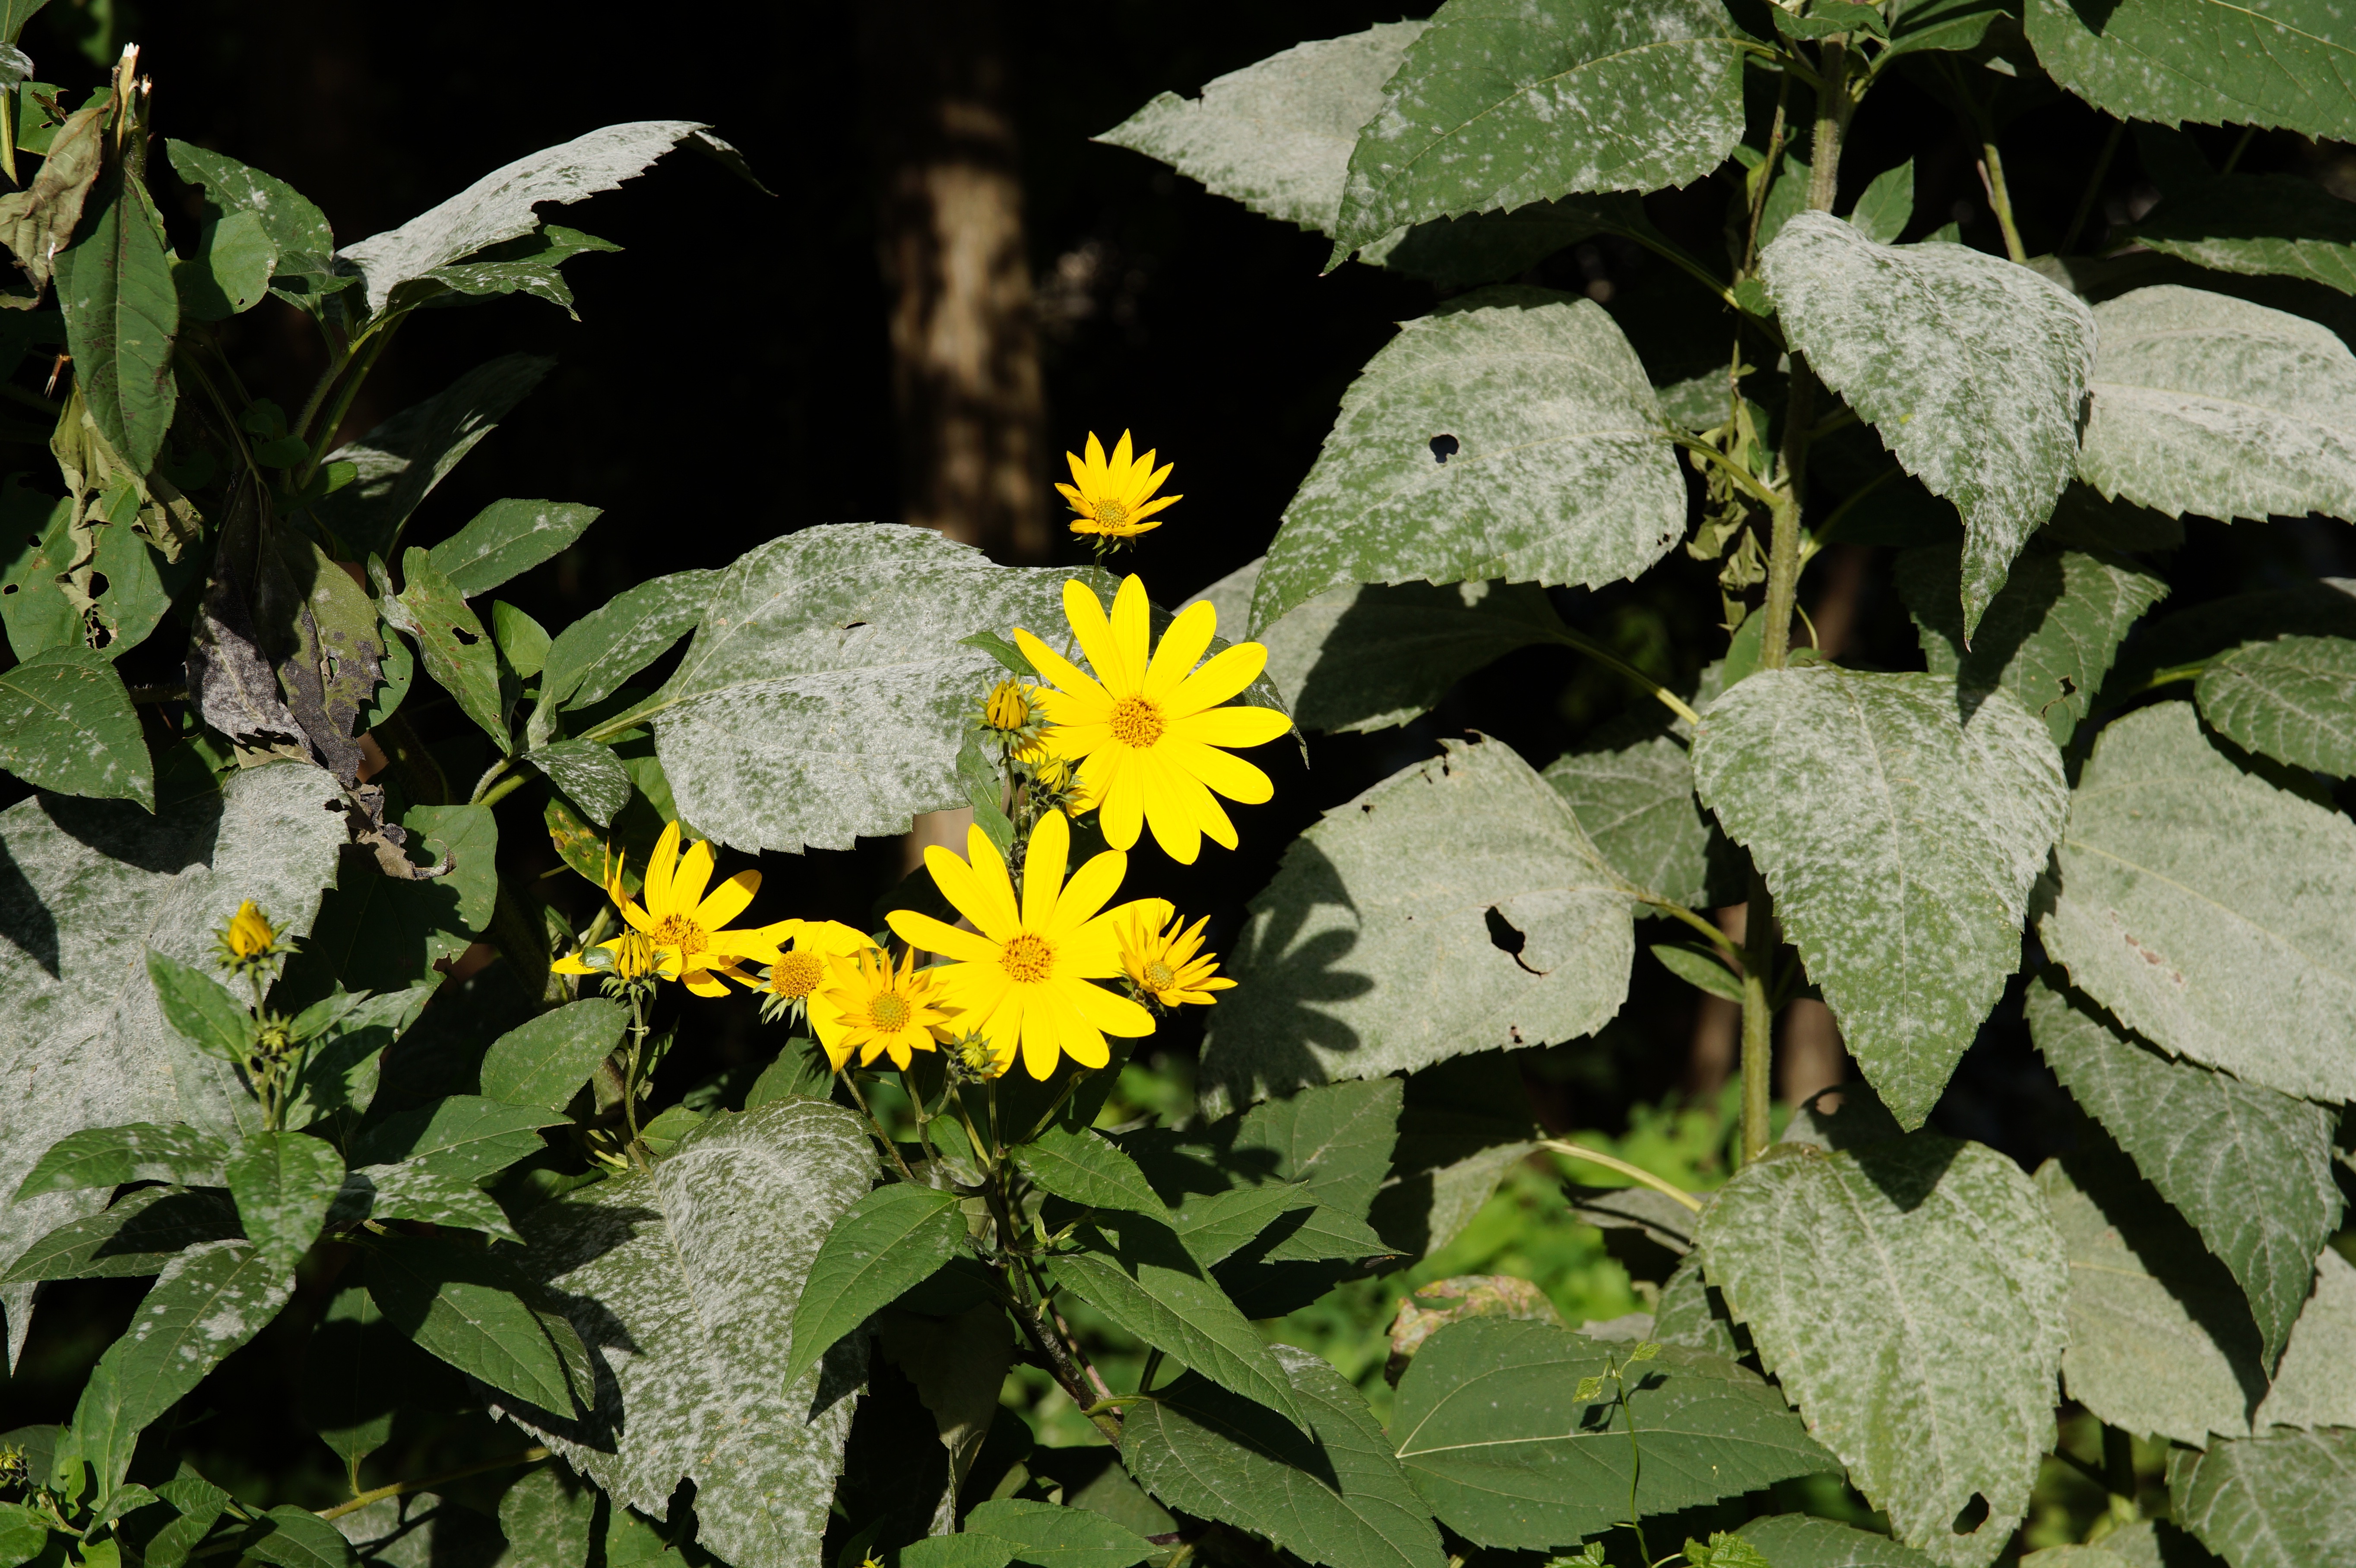
nature, plant, leaf, flower, herb, insect, botany, yellow, garden, flora, wildflower, flowering plant, daisy family, annual plant, land plant